University of Mississippi

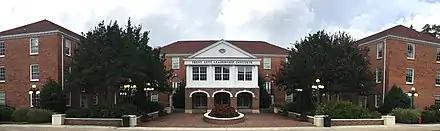
Panoramic view of the Trent Lott Leadership Institute

Honors education at the University of Mississippi, consisting of lectures by distinguished academics, began in 1953. In 1974, this program became the University Scholars Program, and in 1983, the University Honors Program was created and honors-core courses were offered. In 1997, Netscape CEO Jim Barksdale and wife Sally donated $5.4 million to establish the Sally McDonnell Barksdale Honors College (SMBHC), which provides a capstone project—a senior thesis—and endowed scholarships.